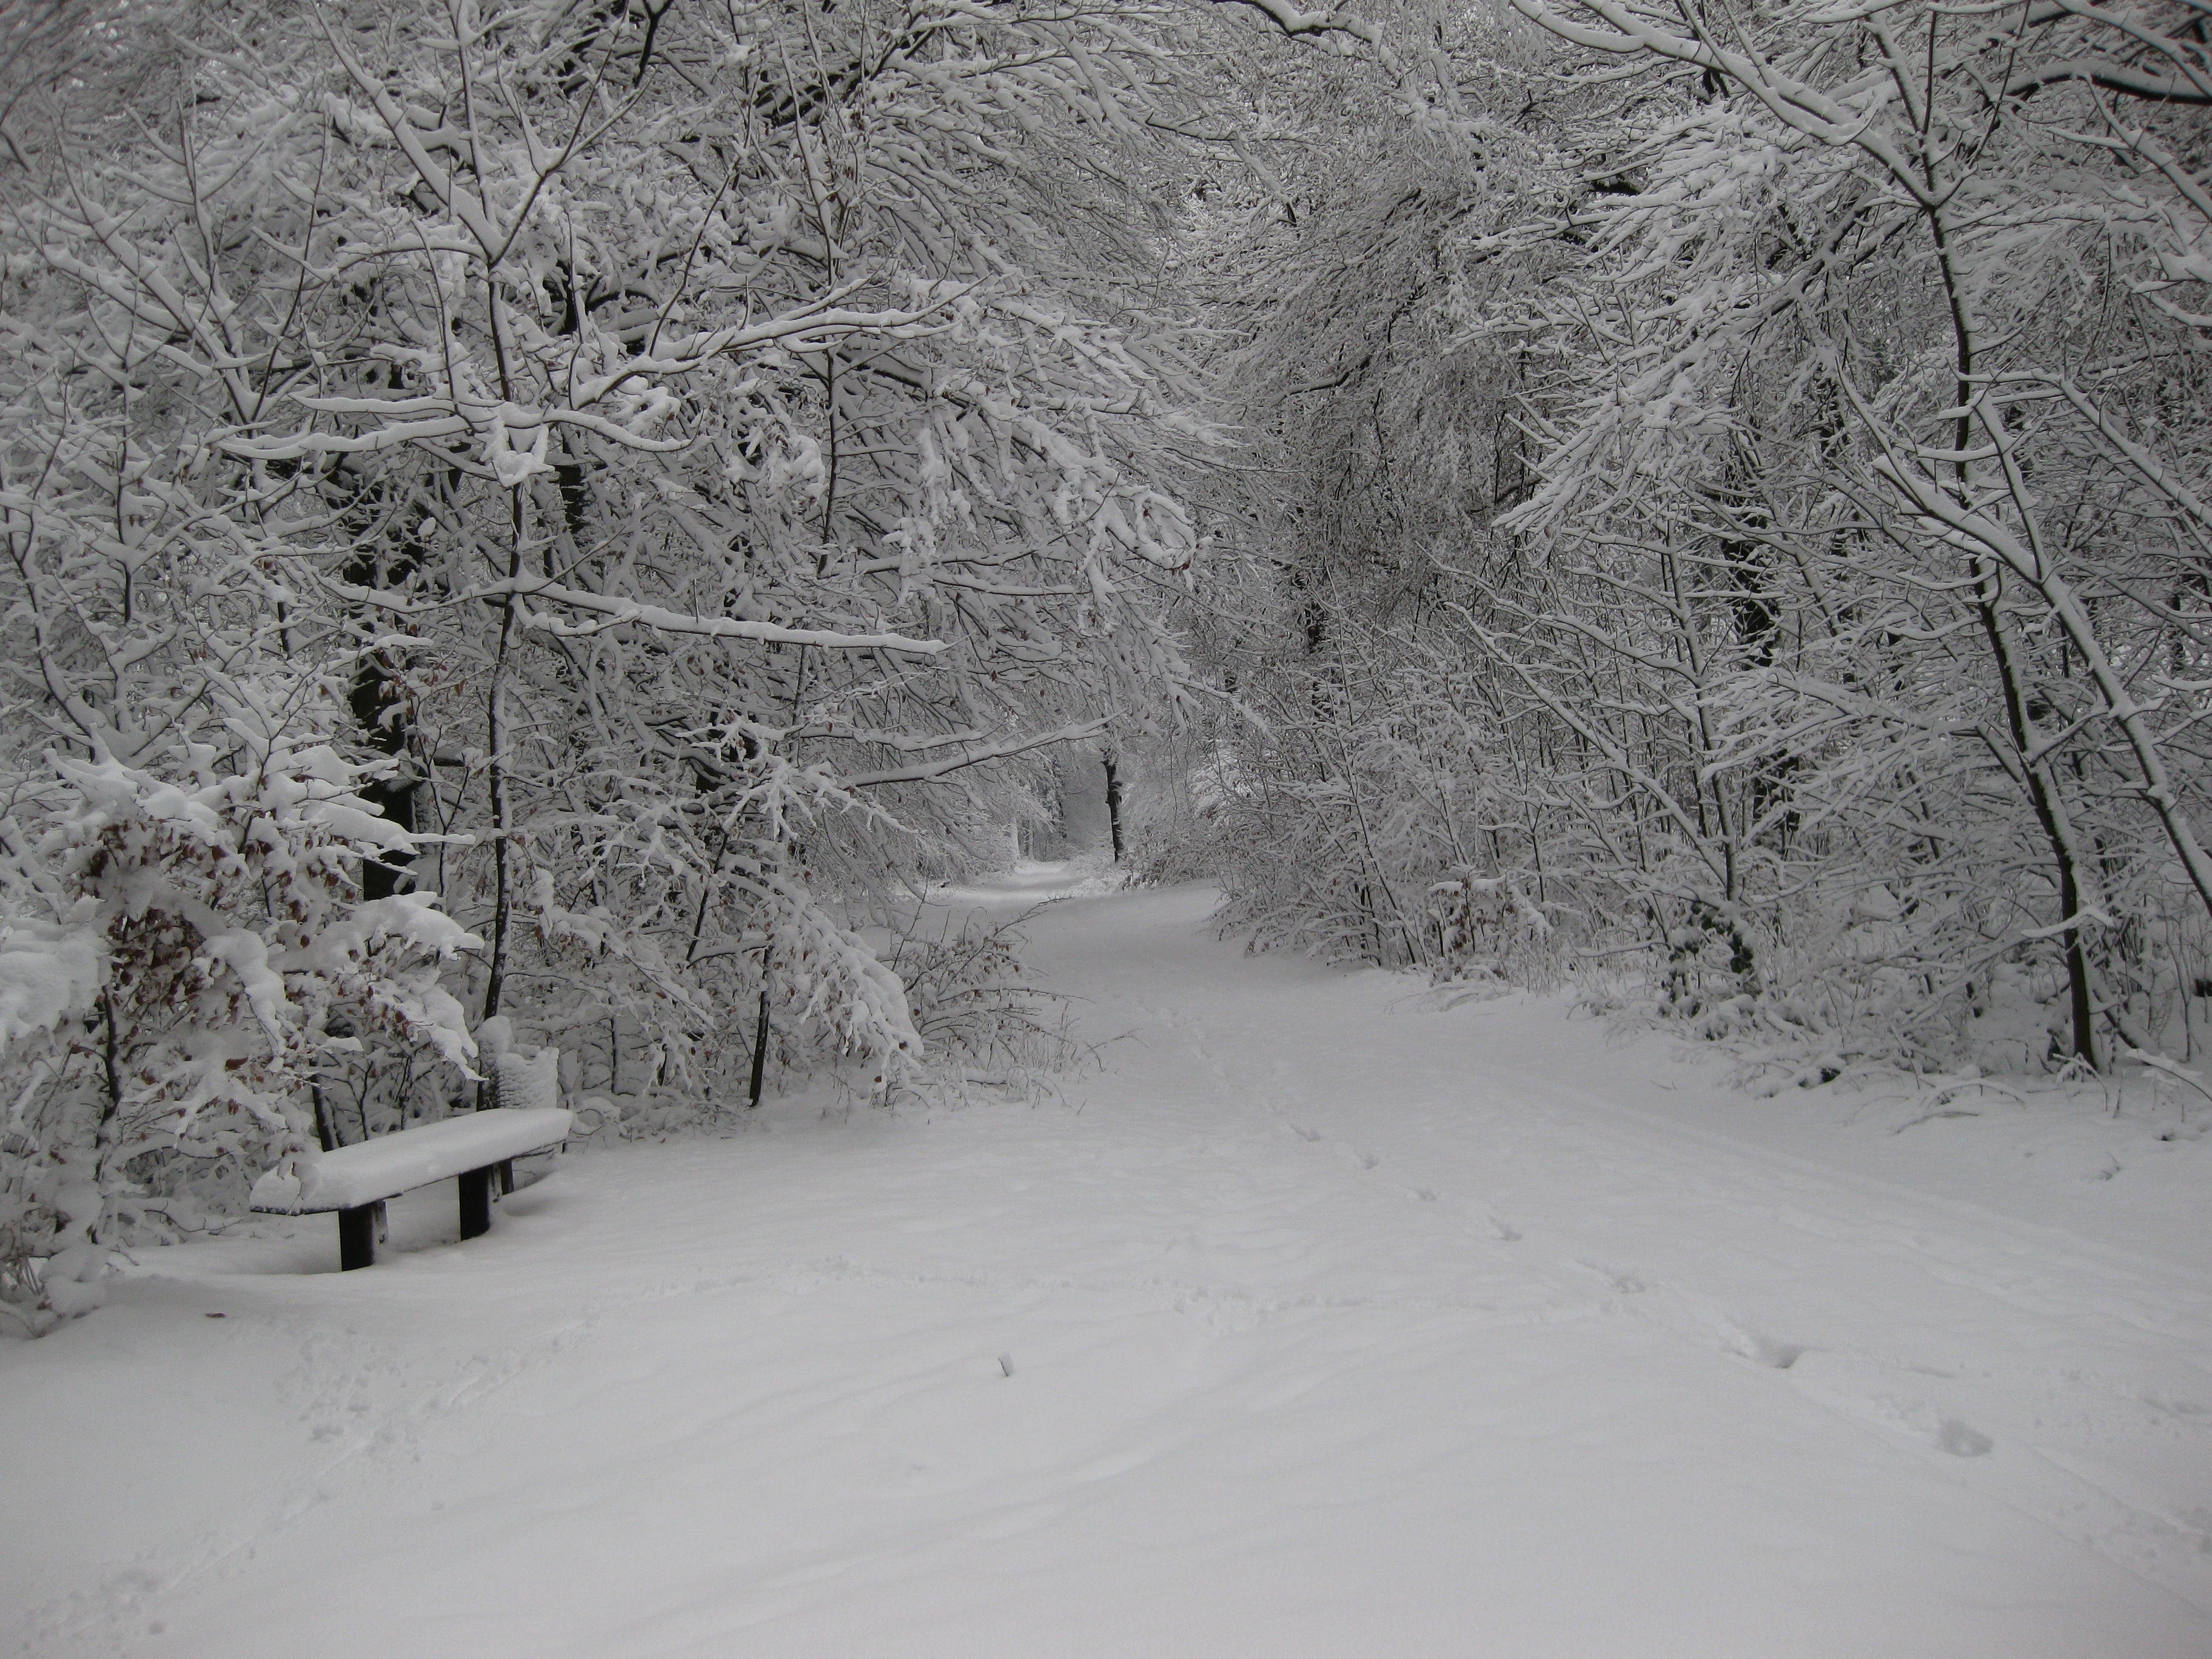
landscape, tree, nature, forest, snow, winter, black and white, white, weather, monochrome, season, blizzard, winter dream, wintry, winter forest, freezing, geological phenomenon, winter storm, rain and snow mixed